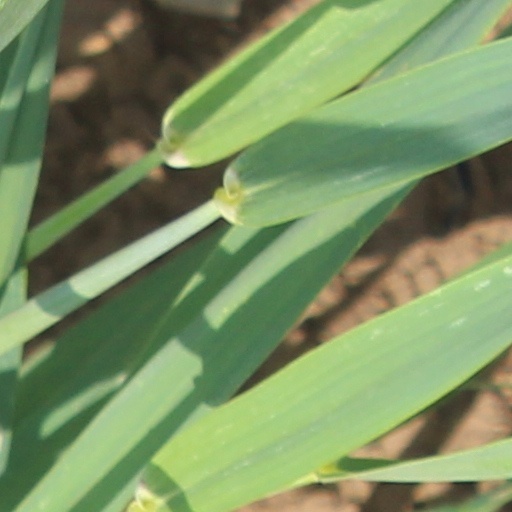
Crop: wheat